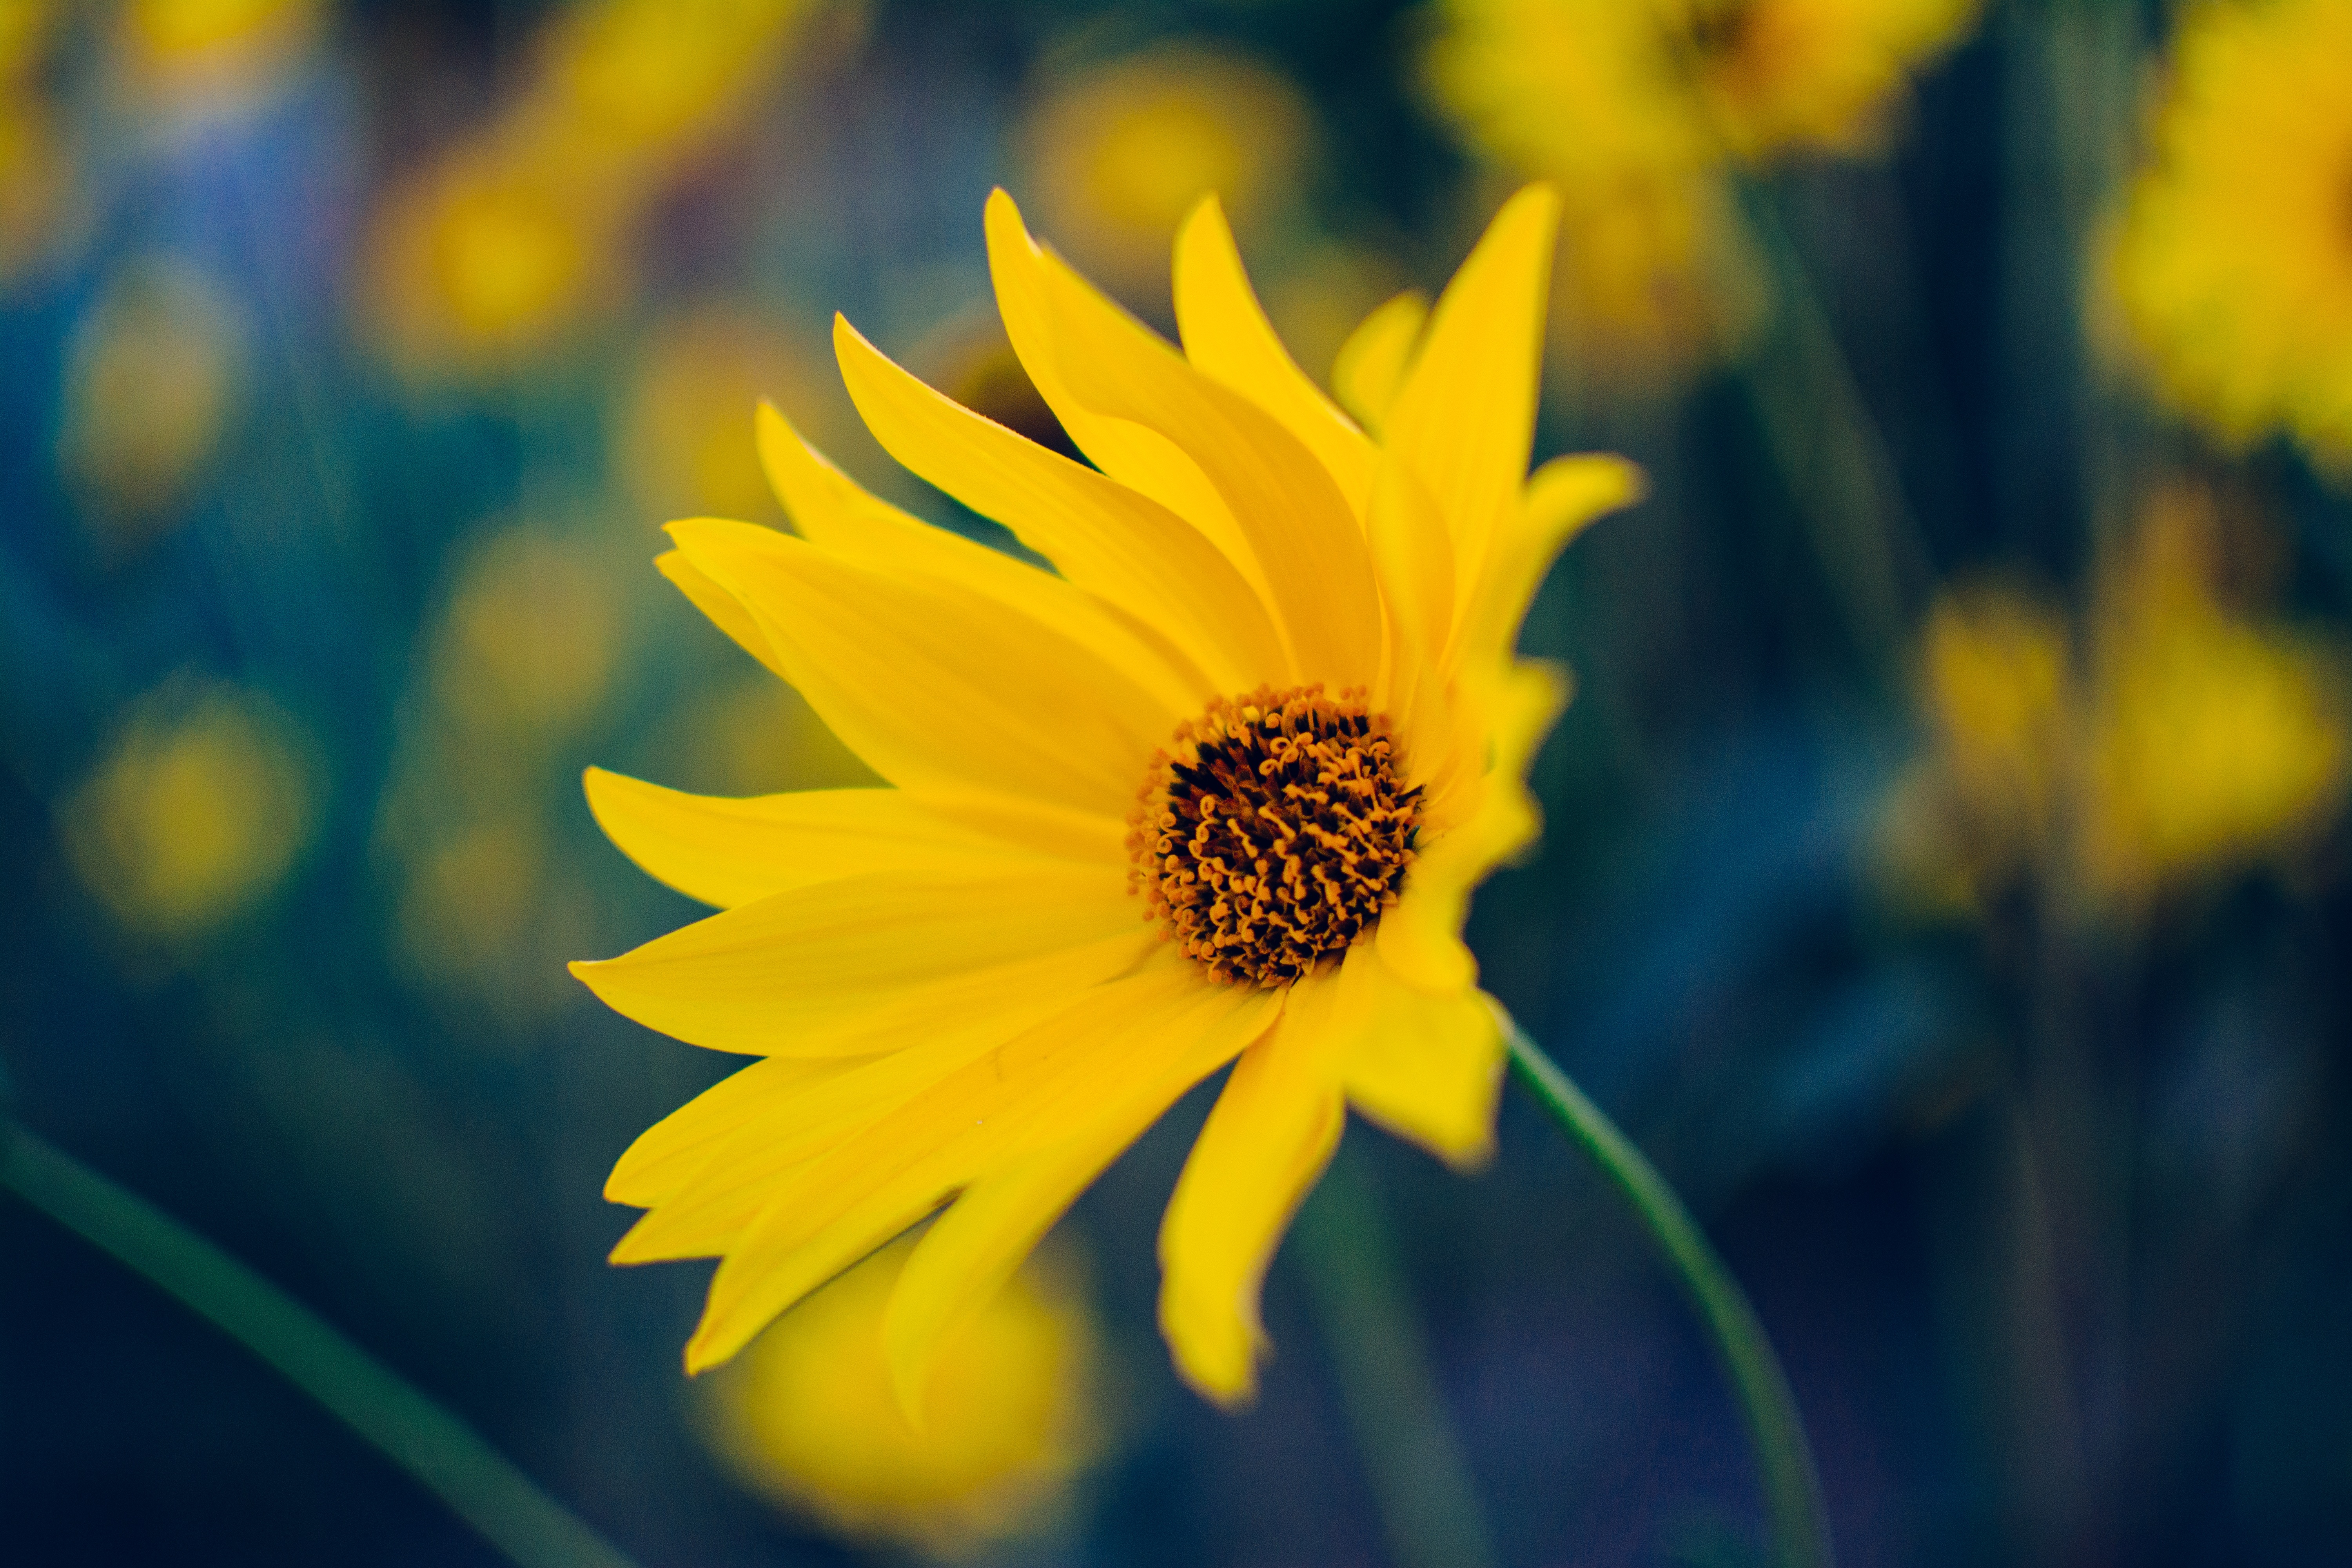
nature, blossom, plant, field, photography, sunlight, flower, petal, bloom, daisy, spring, green, color, macro, park, fresh, botany, yellow, garden, closeup, flora, season, sunflower, wildflower, close up, petals, macro photography, inflorescence, flowering plant, daisy family, plant stem, land plant